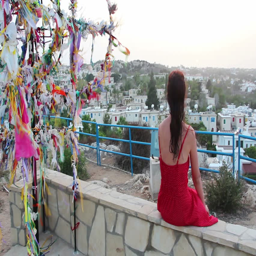
a girl sitting and looking at buildings